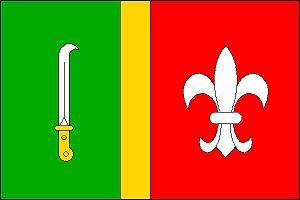
Kobylnice est une commune du district de Brno-Campagne, dans la région de Moravie-du-Sud, en République tchèque. Sa population s'élevait à 1 096 habitants en 2017.